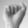
ASL letter: A